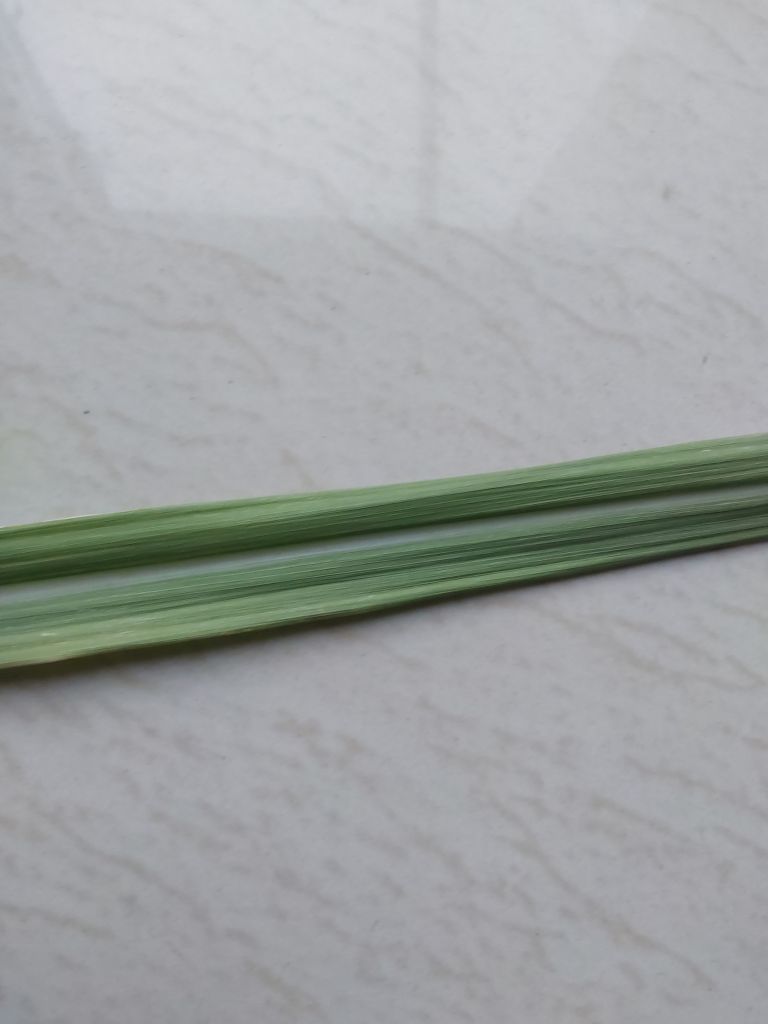
Label: Viral Disease